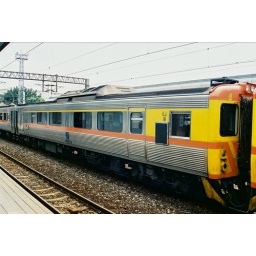
Diesel silver train in Taiwan